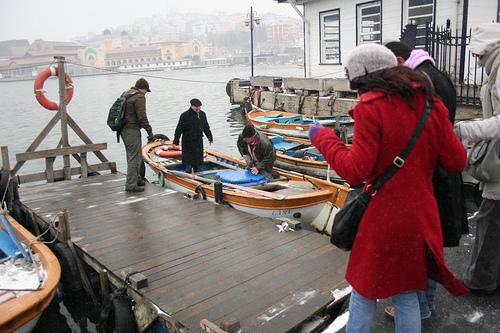
Weather: foggy or hazy